Worcester Town Hall

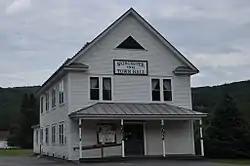

Worcester Town Hall is the historic center of civic activity in Worcester, Vermont. Built in 1912 at the center of the rural community's main village, it has served since then as home to the community's town meetings, and for social gatherings and events. It was listed on the National Register of Historic Places in 2005.